Wanderlei Silva

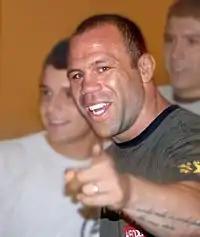
Wanderlei Silva in 2007.

Silva put his Pride middleweight title on the line against Dan Henderson, Pride's welterweight (183 lb) champion at "Pride 33: The Second Coming", held on 24 February 2007, in Las Vegas, Nevada. In a night of upsets, Henderson knocked out Silva in the third round with a left hook to become the new middleweight champion. Silva was denied the ability to participate in Pride 34 due to medical suspension by the Nevada State Athletic Commission (NSAC) which made this his last Pride appearance. Silva almost never lost under pure Pride rules at 205 pounds.